Ozymandias (Breaking Bad)

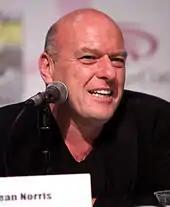
Dean Norris made his final on-screen appearance in "Breaking Bad" in "Ozymandias".

The episode was written by Moira Walley-Beckett and directed by Rian Johnson—self-described "partners in crime". As the writers are chosen in advance of the plot points being formed, Walley-Beckett's appointment was, in her own words, "luck of the draw". She requested to work with Johnson because of their experiences together working on the third-season episode "Fly". The two worked together throughout the production with them overseeing the final cut, a first for Walley-Beckett. Ultimately, Johnson said that the episode was Walley-Beckett's, who found herself deeply proud of the episode. Series creator Vince Gilligan was also enamored, thinking of it as the show's best. It aired on AMC in the United States and Canada on September 15, 2013.